Alina Kabaeva

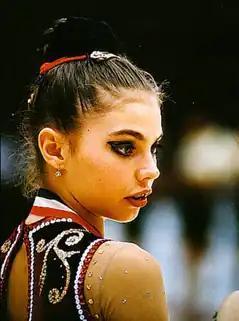
Kabaeva at the 1999 European Championships

Kabaeva made her international debut representing Russia in 1996 and won two silver all-around medals, both behind Yulia Raskina. The next year, she won every junior event she competed in and placed 4th in the senior category at the Russian Championships.